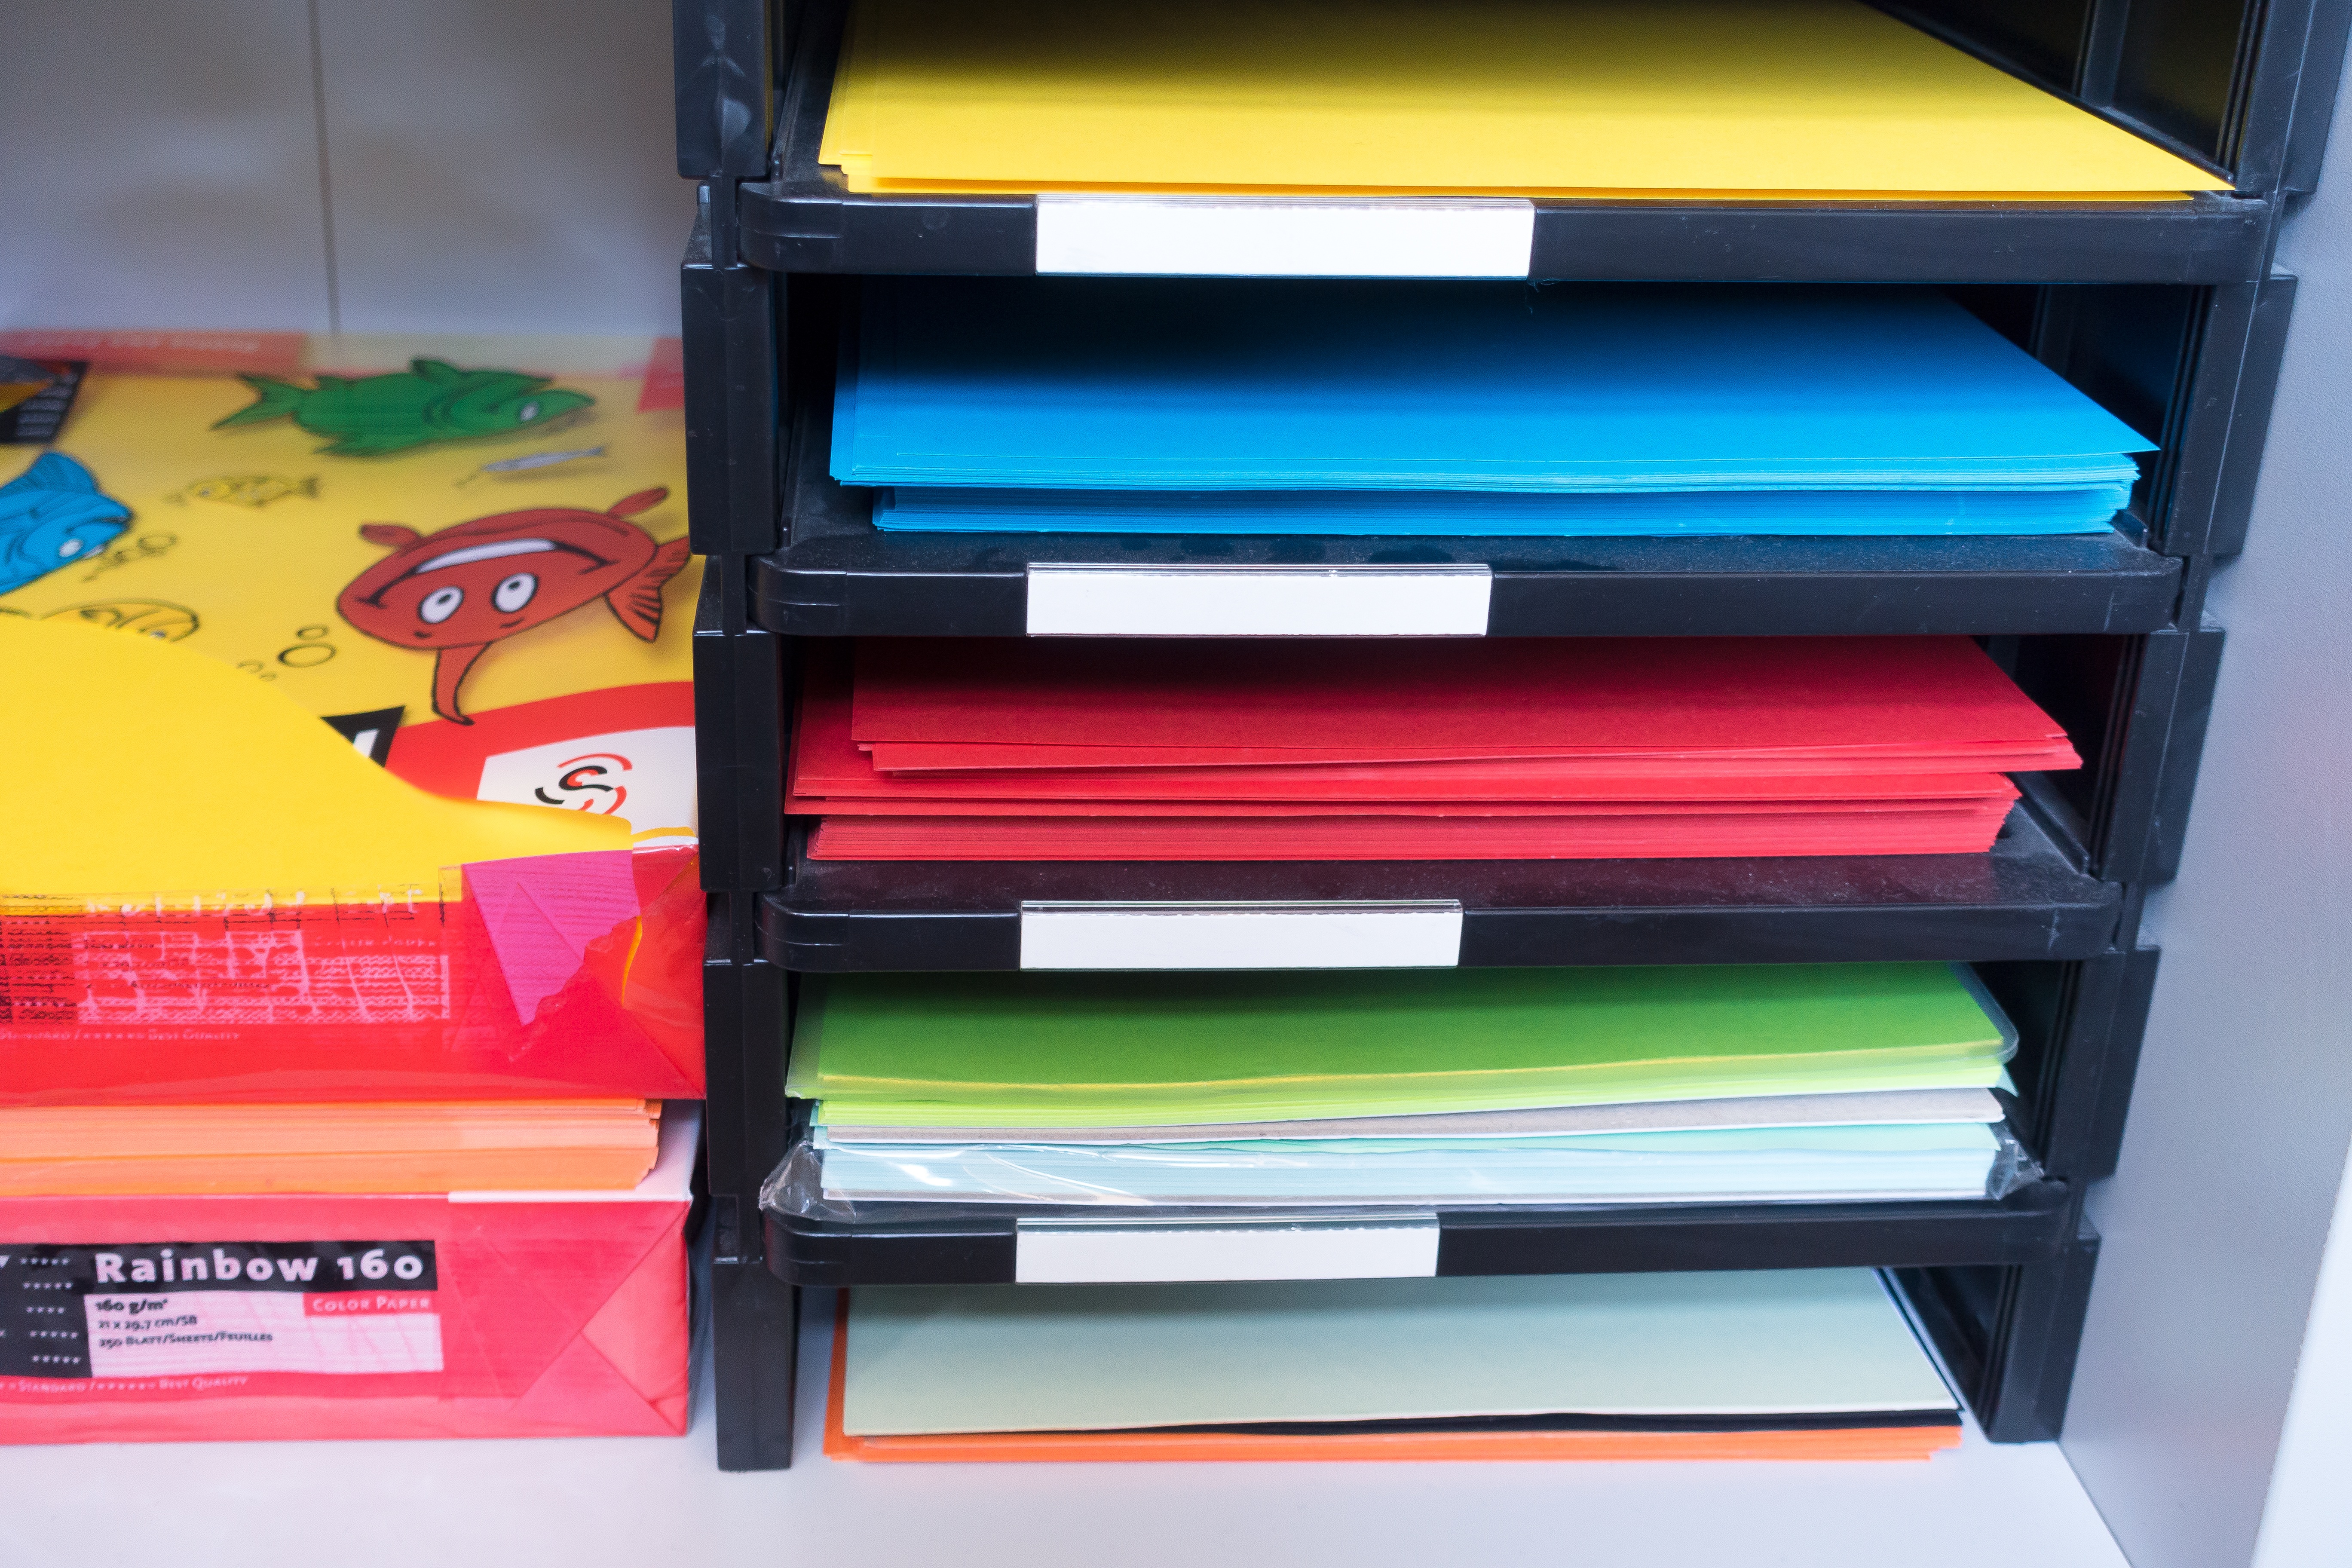
orange, green, red, color, shelf, blue, furniture, colorful, yellow, paper, label, art, document, maps, specialist, paper stack